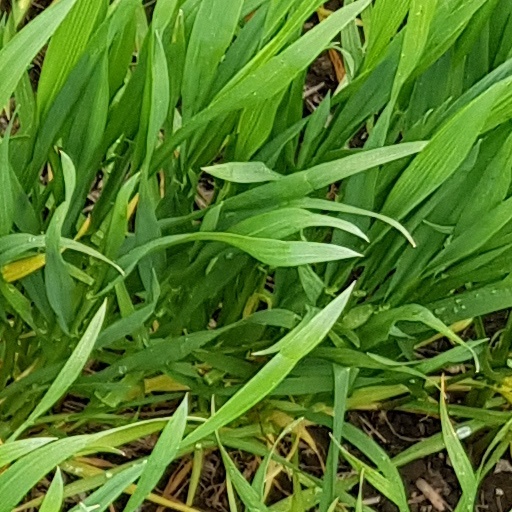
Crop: wheat